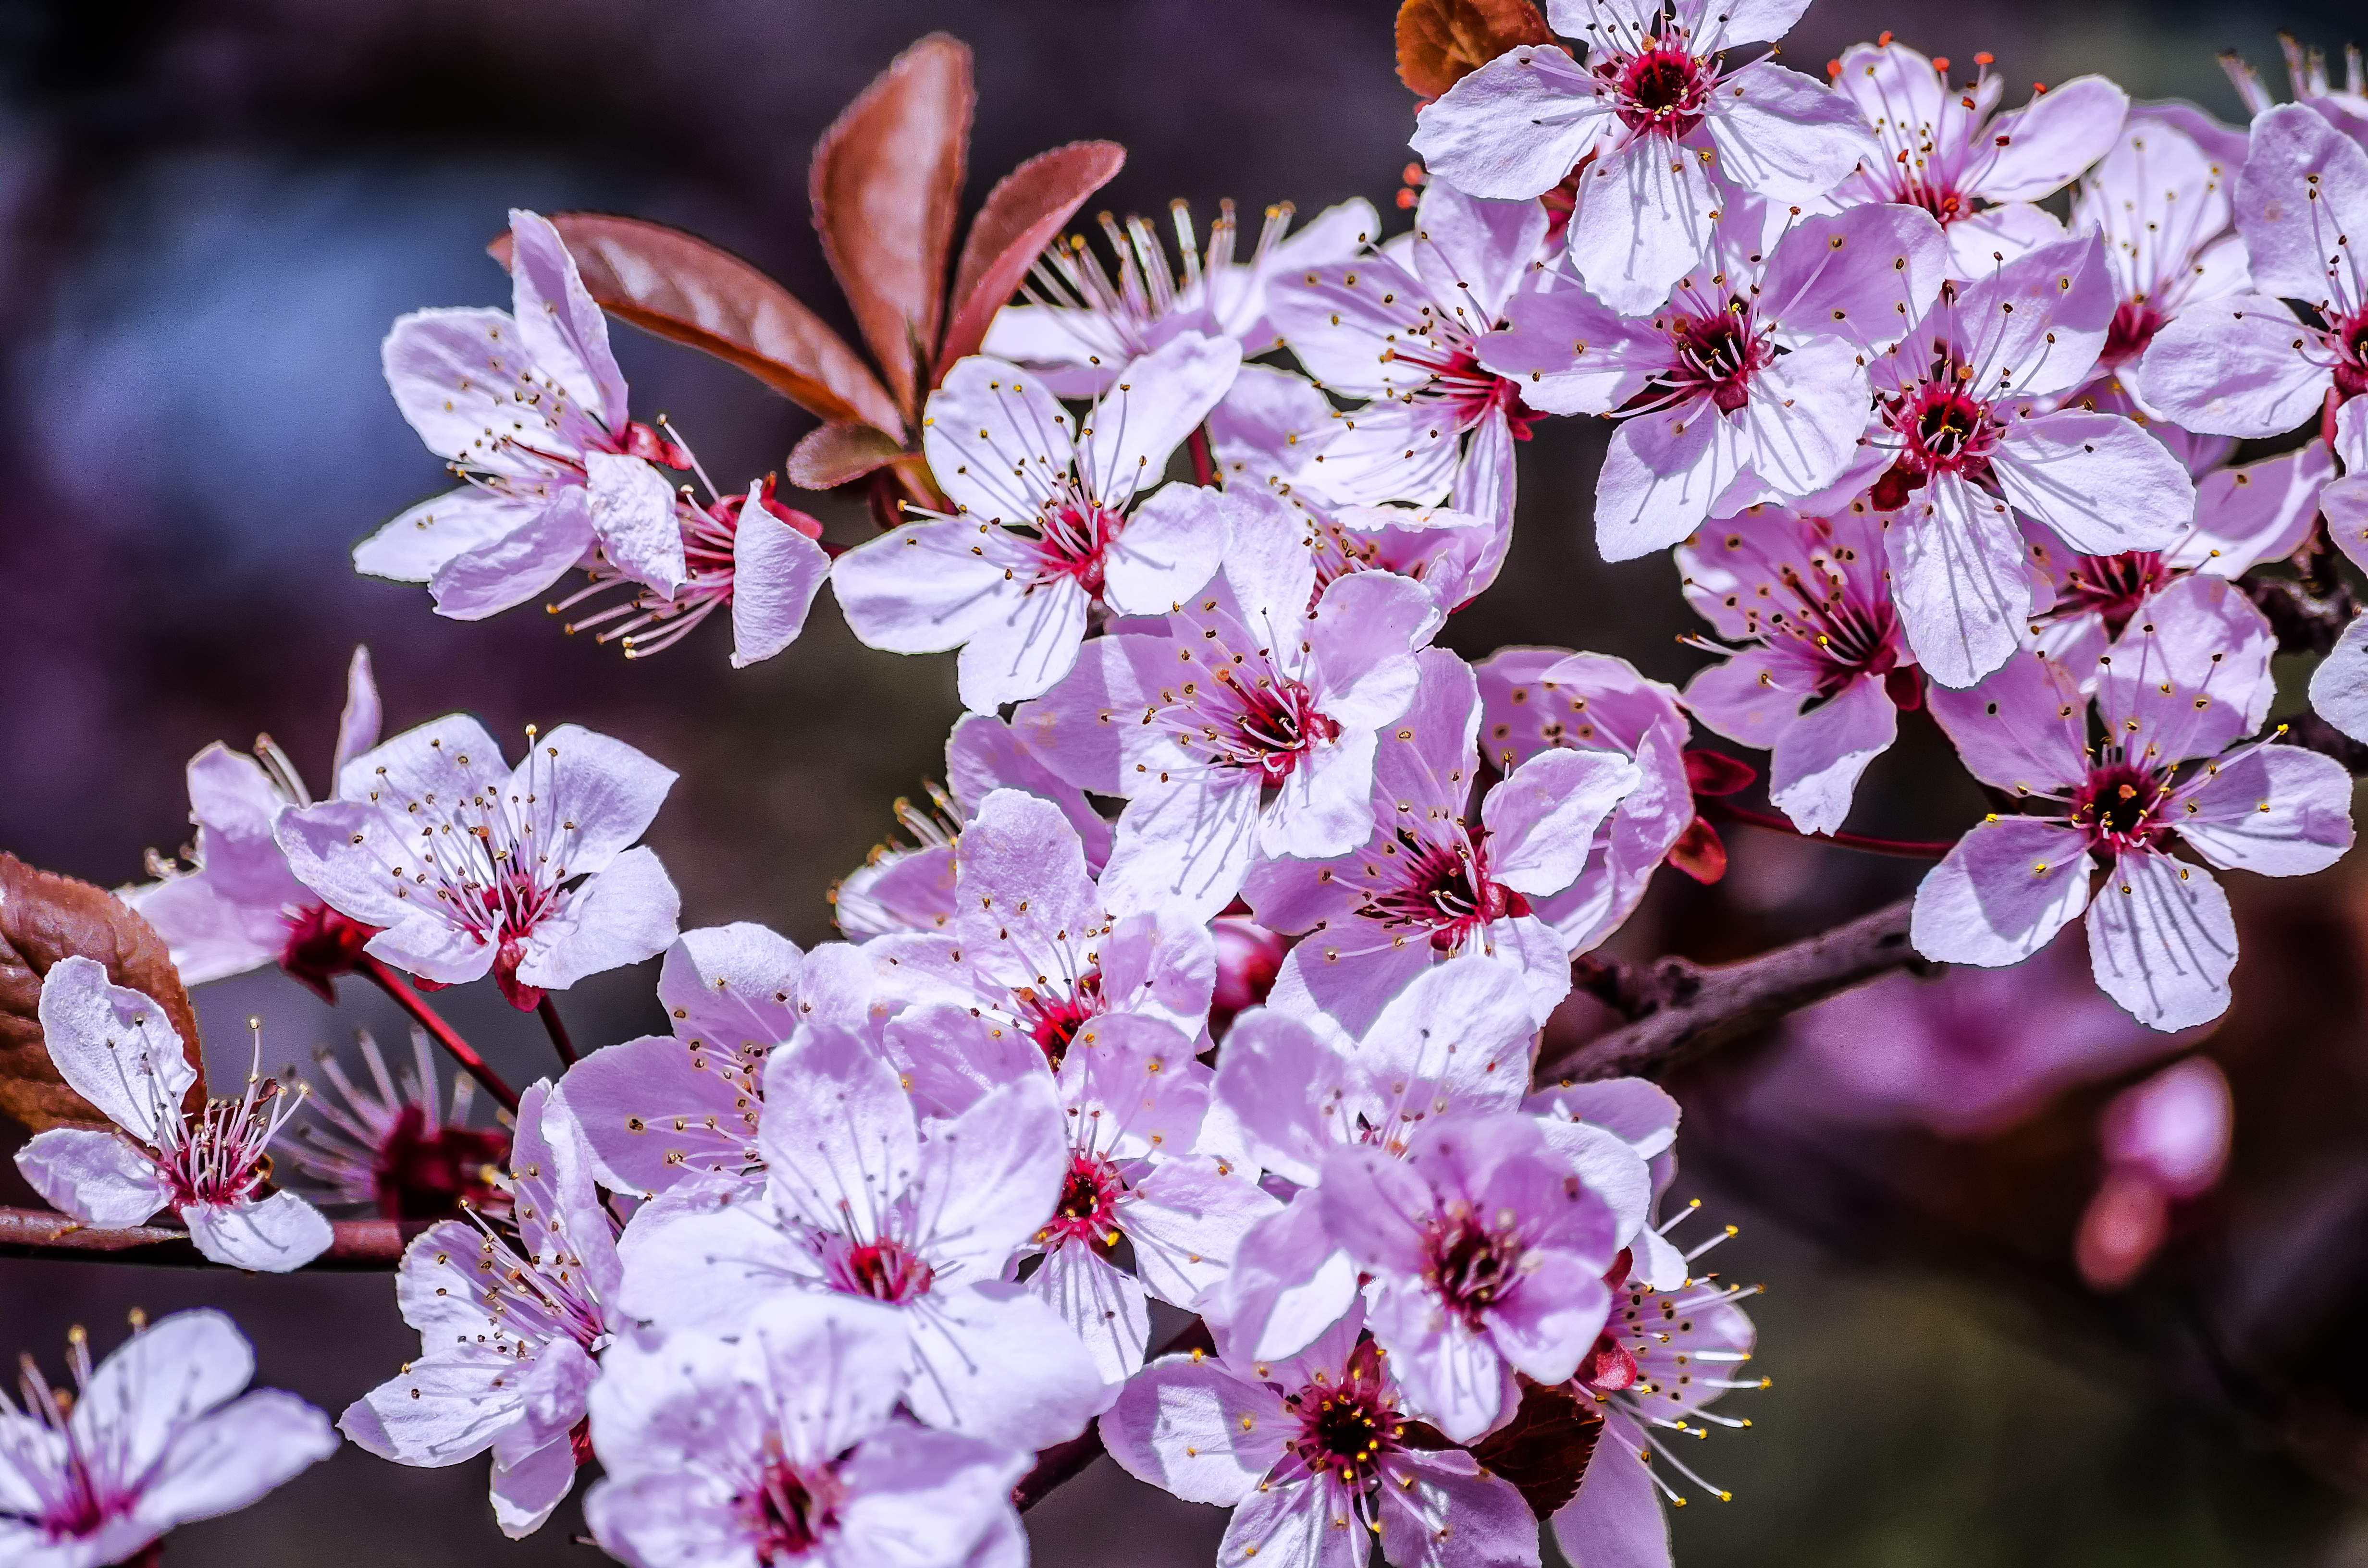
branch, blossom, light, plant, sunshine, fruit, flower, petal, bloom, food, spring, produce, serene, botany, pink, flora, cherry blossom, flowers, shrub, spring flowers, cherry, macro photography, flowering tree, flowering plant, land plant